Fred Gwynne

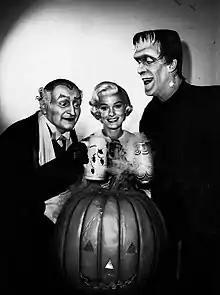
Gwynne (right) as Herman Munster, sharing a toast with Al Lewis (Grandpa) while Beverley Owen (Marilyn) looks on

After his iconic role in "The Munsters", Gwynne found himself typecast, unable to gain new film roles for over two years. In 1969, he was cast as Jonathan Brewster in a television production of "Arsenic and Old Lace." The Brewster character was originally played by Boris Karloff, who also played Frankenstein's monster on which Gwynne's Herman Munster character was based, in the Broadway production of the play. Gwynne then found success as a stage actor in regional state productions across the United States while maintaining a low Hollywood profile.